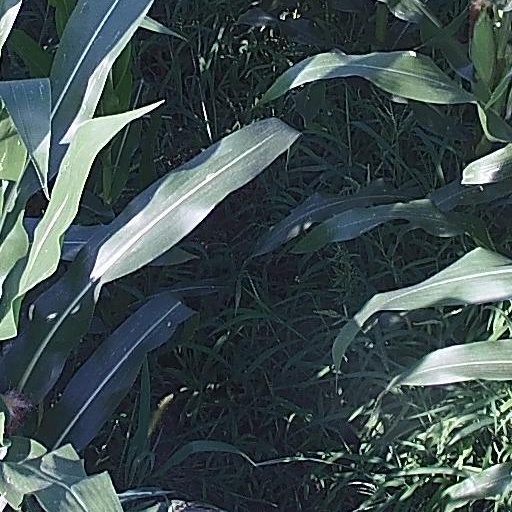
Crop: maize; corn